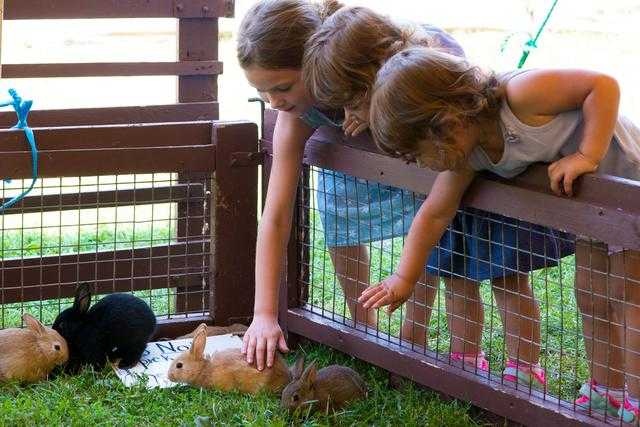
Label: Blueberry